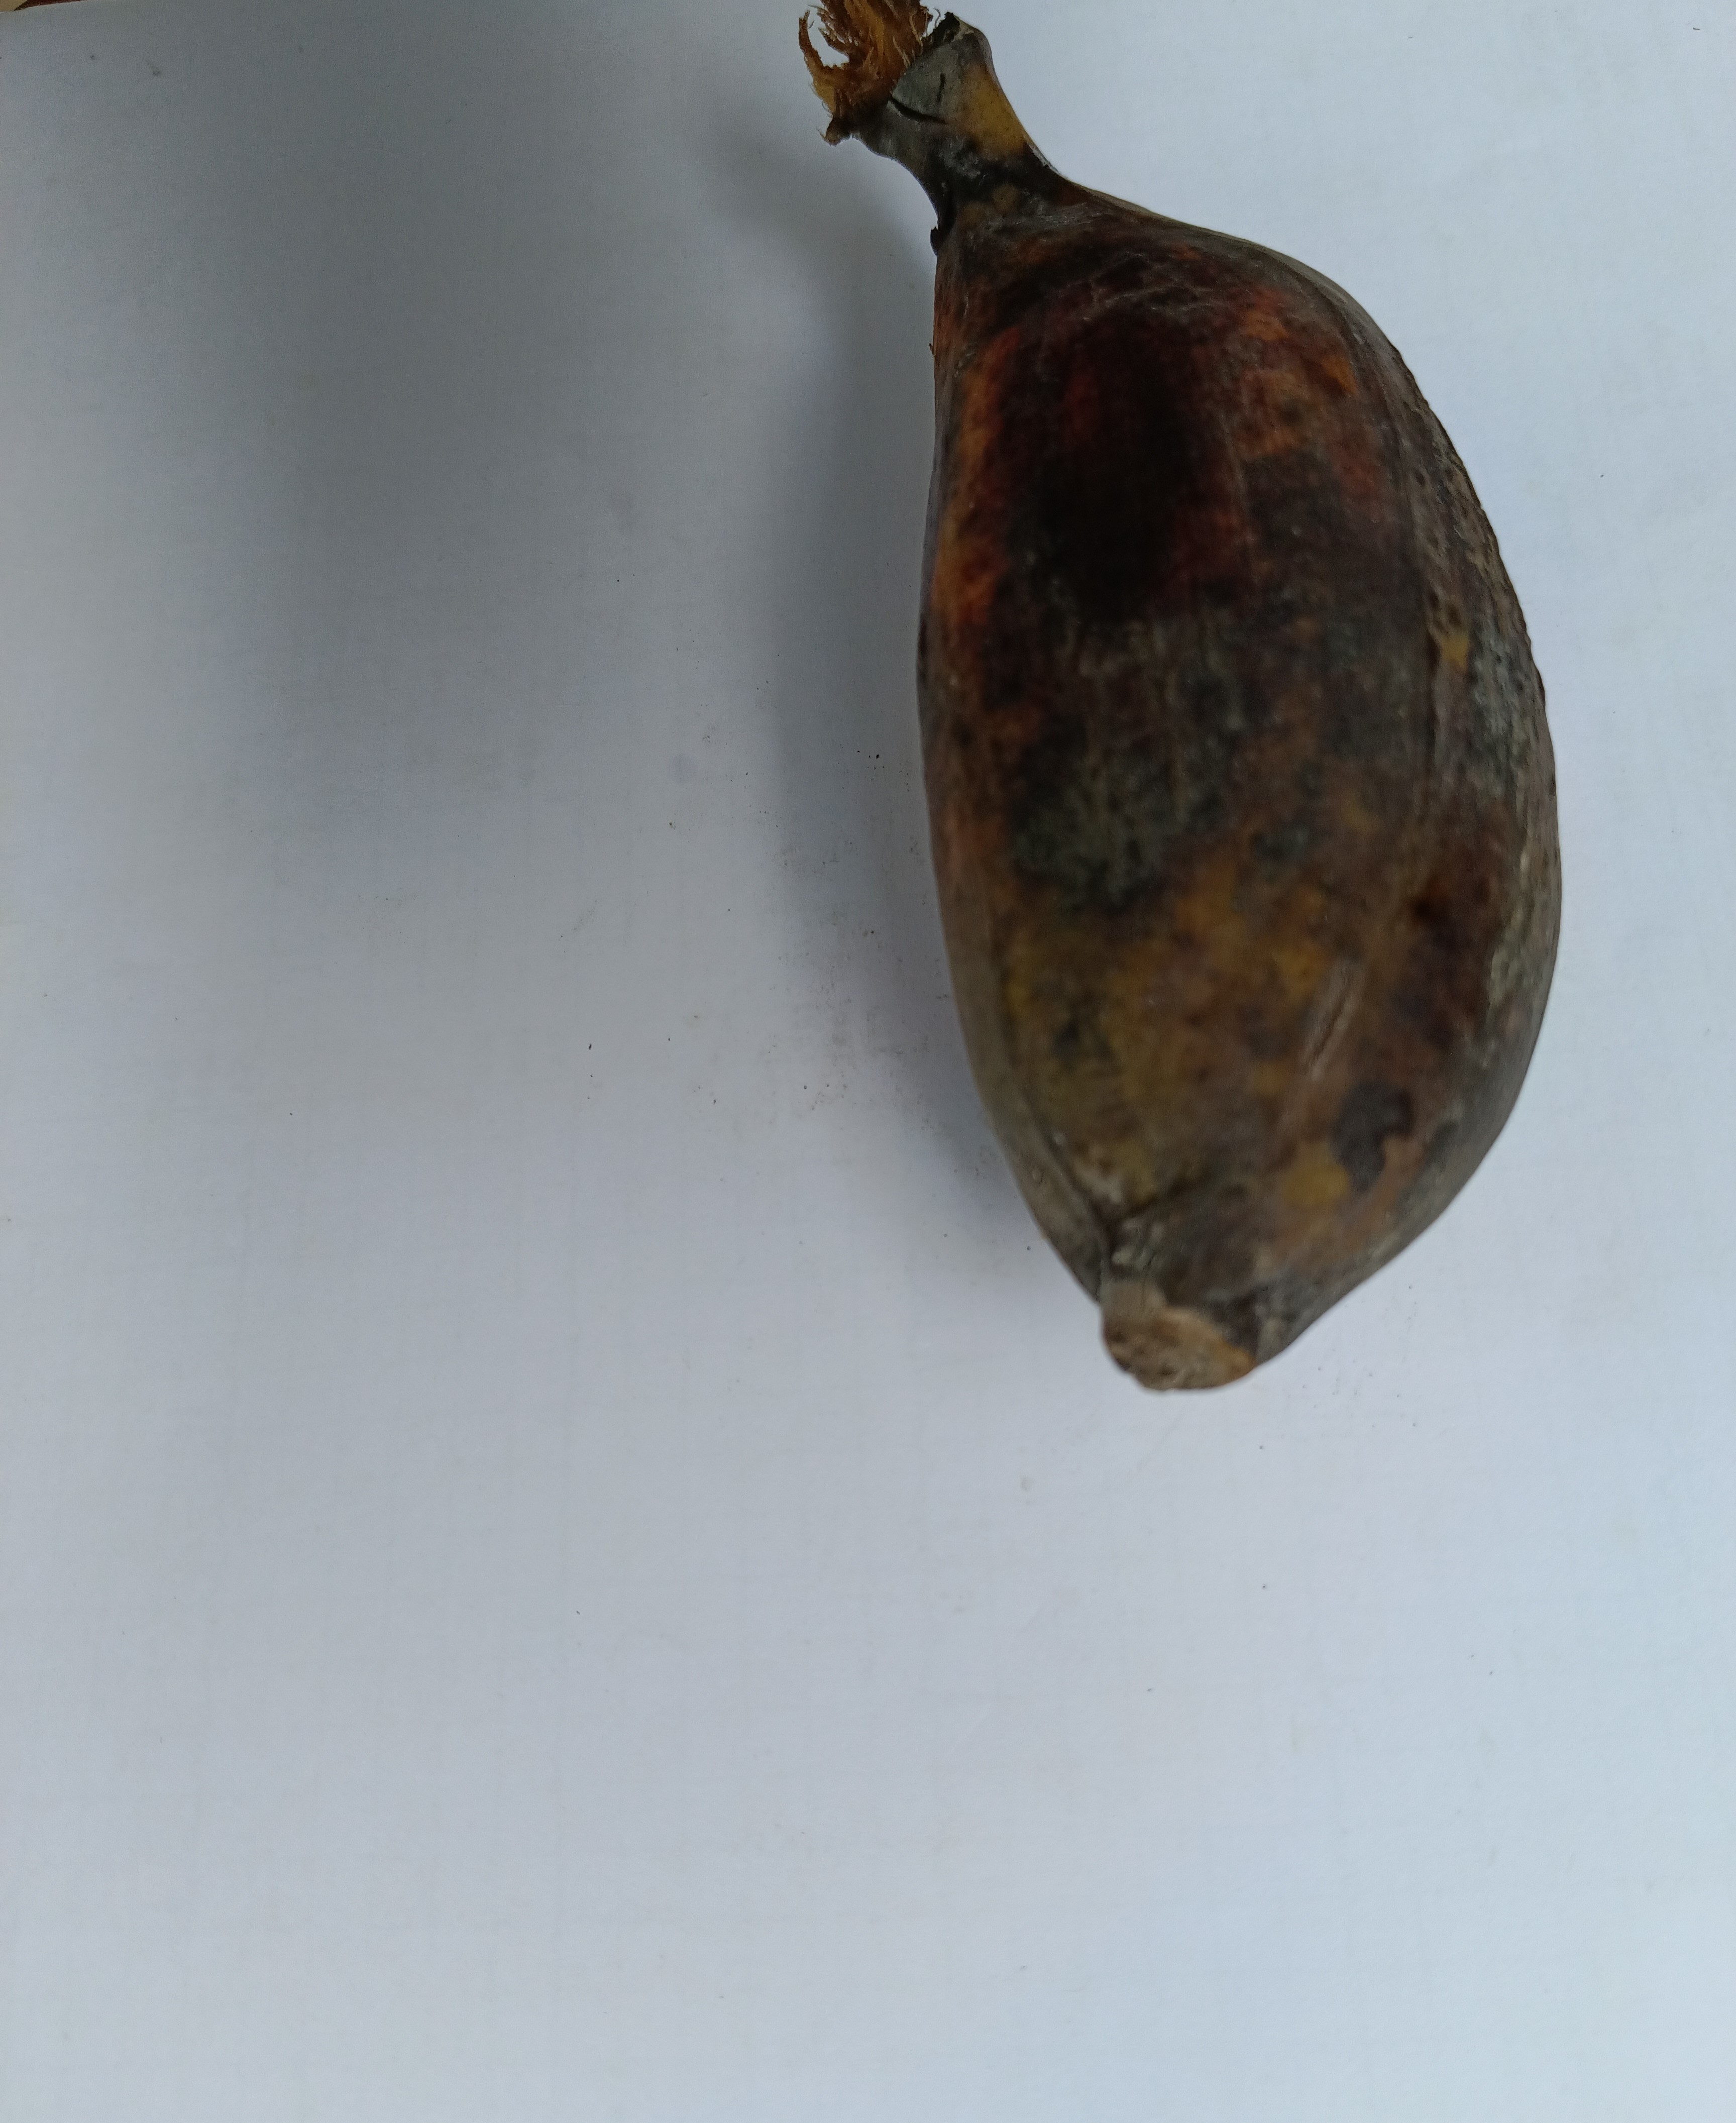
Banana variety: Bichi